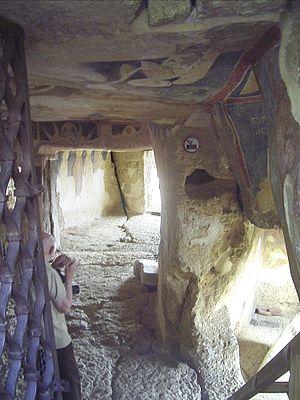
Cet article traite des religions ou phénomènes religieux, passés et présents, des populations sur le territoire de l'actuelle Bulgarie.
Les églises rupestres d'Ivanovo sont un ensemble d'églises, chapelles et monastères creusés dans la roche, situés à proximité du village d'Ivanovo en Bulgarie. la plus vieille église date du XIIᵉ siècle. Le 22 octobre 1979, les églises furent inscrites sur la liste du patrimoine mondial de l'UNESCO. Les églises se trouvent à environ 20 kilomètres au sud de Roussé, sur les contreforts de Russenski Lom.